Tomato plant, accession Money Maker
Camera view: tilt-top (135 deg); turntable rotation: 120 degrees
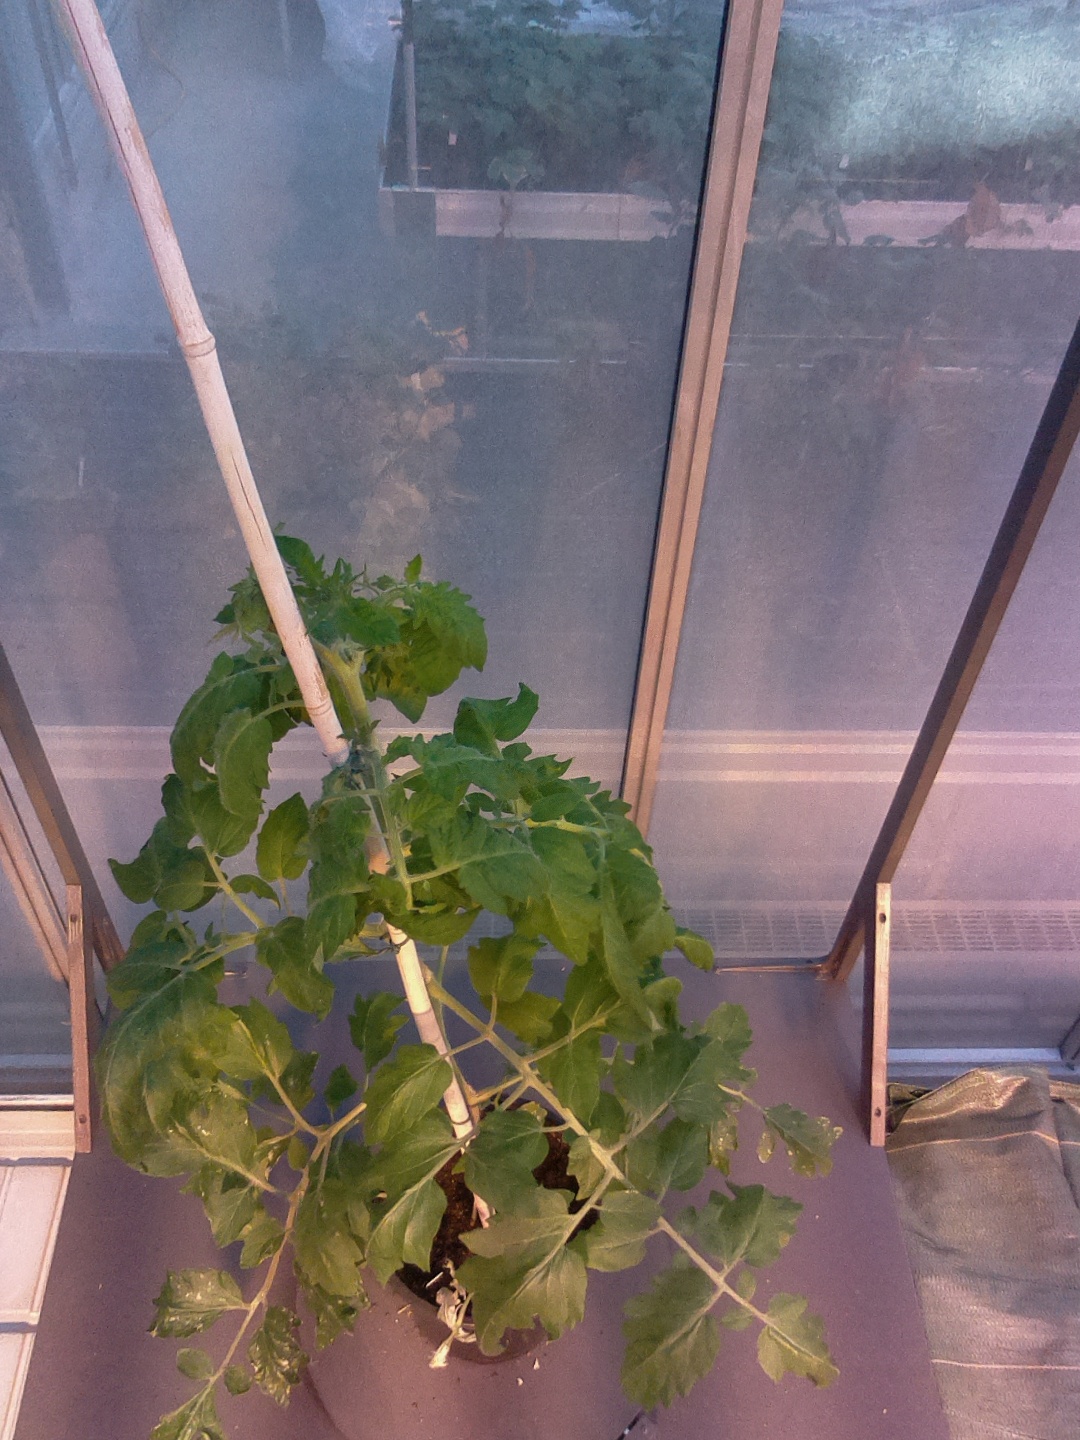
BBCH growth stage 60: First flowers open